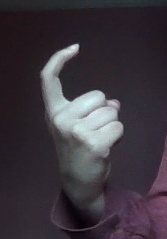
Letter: ra